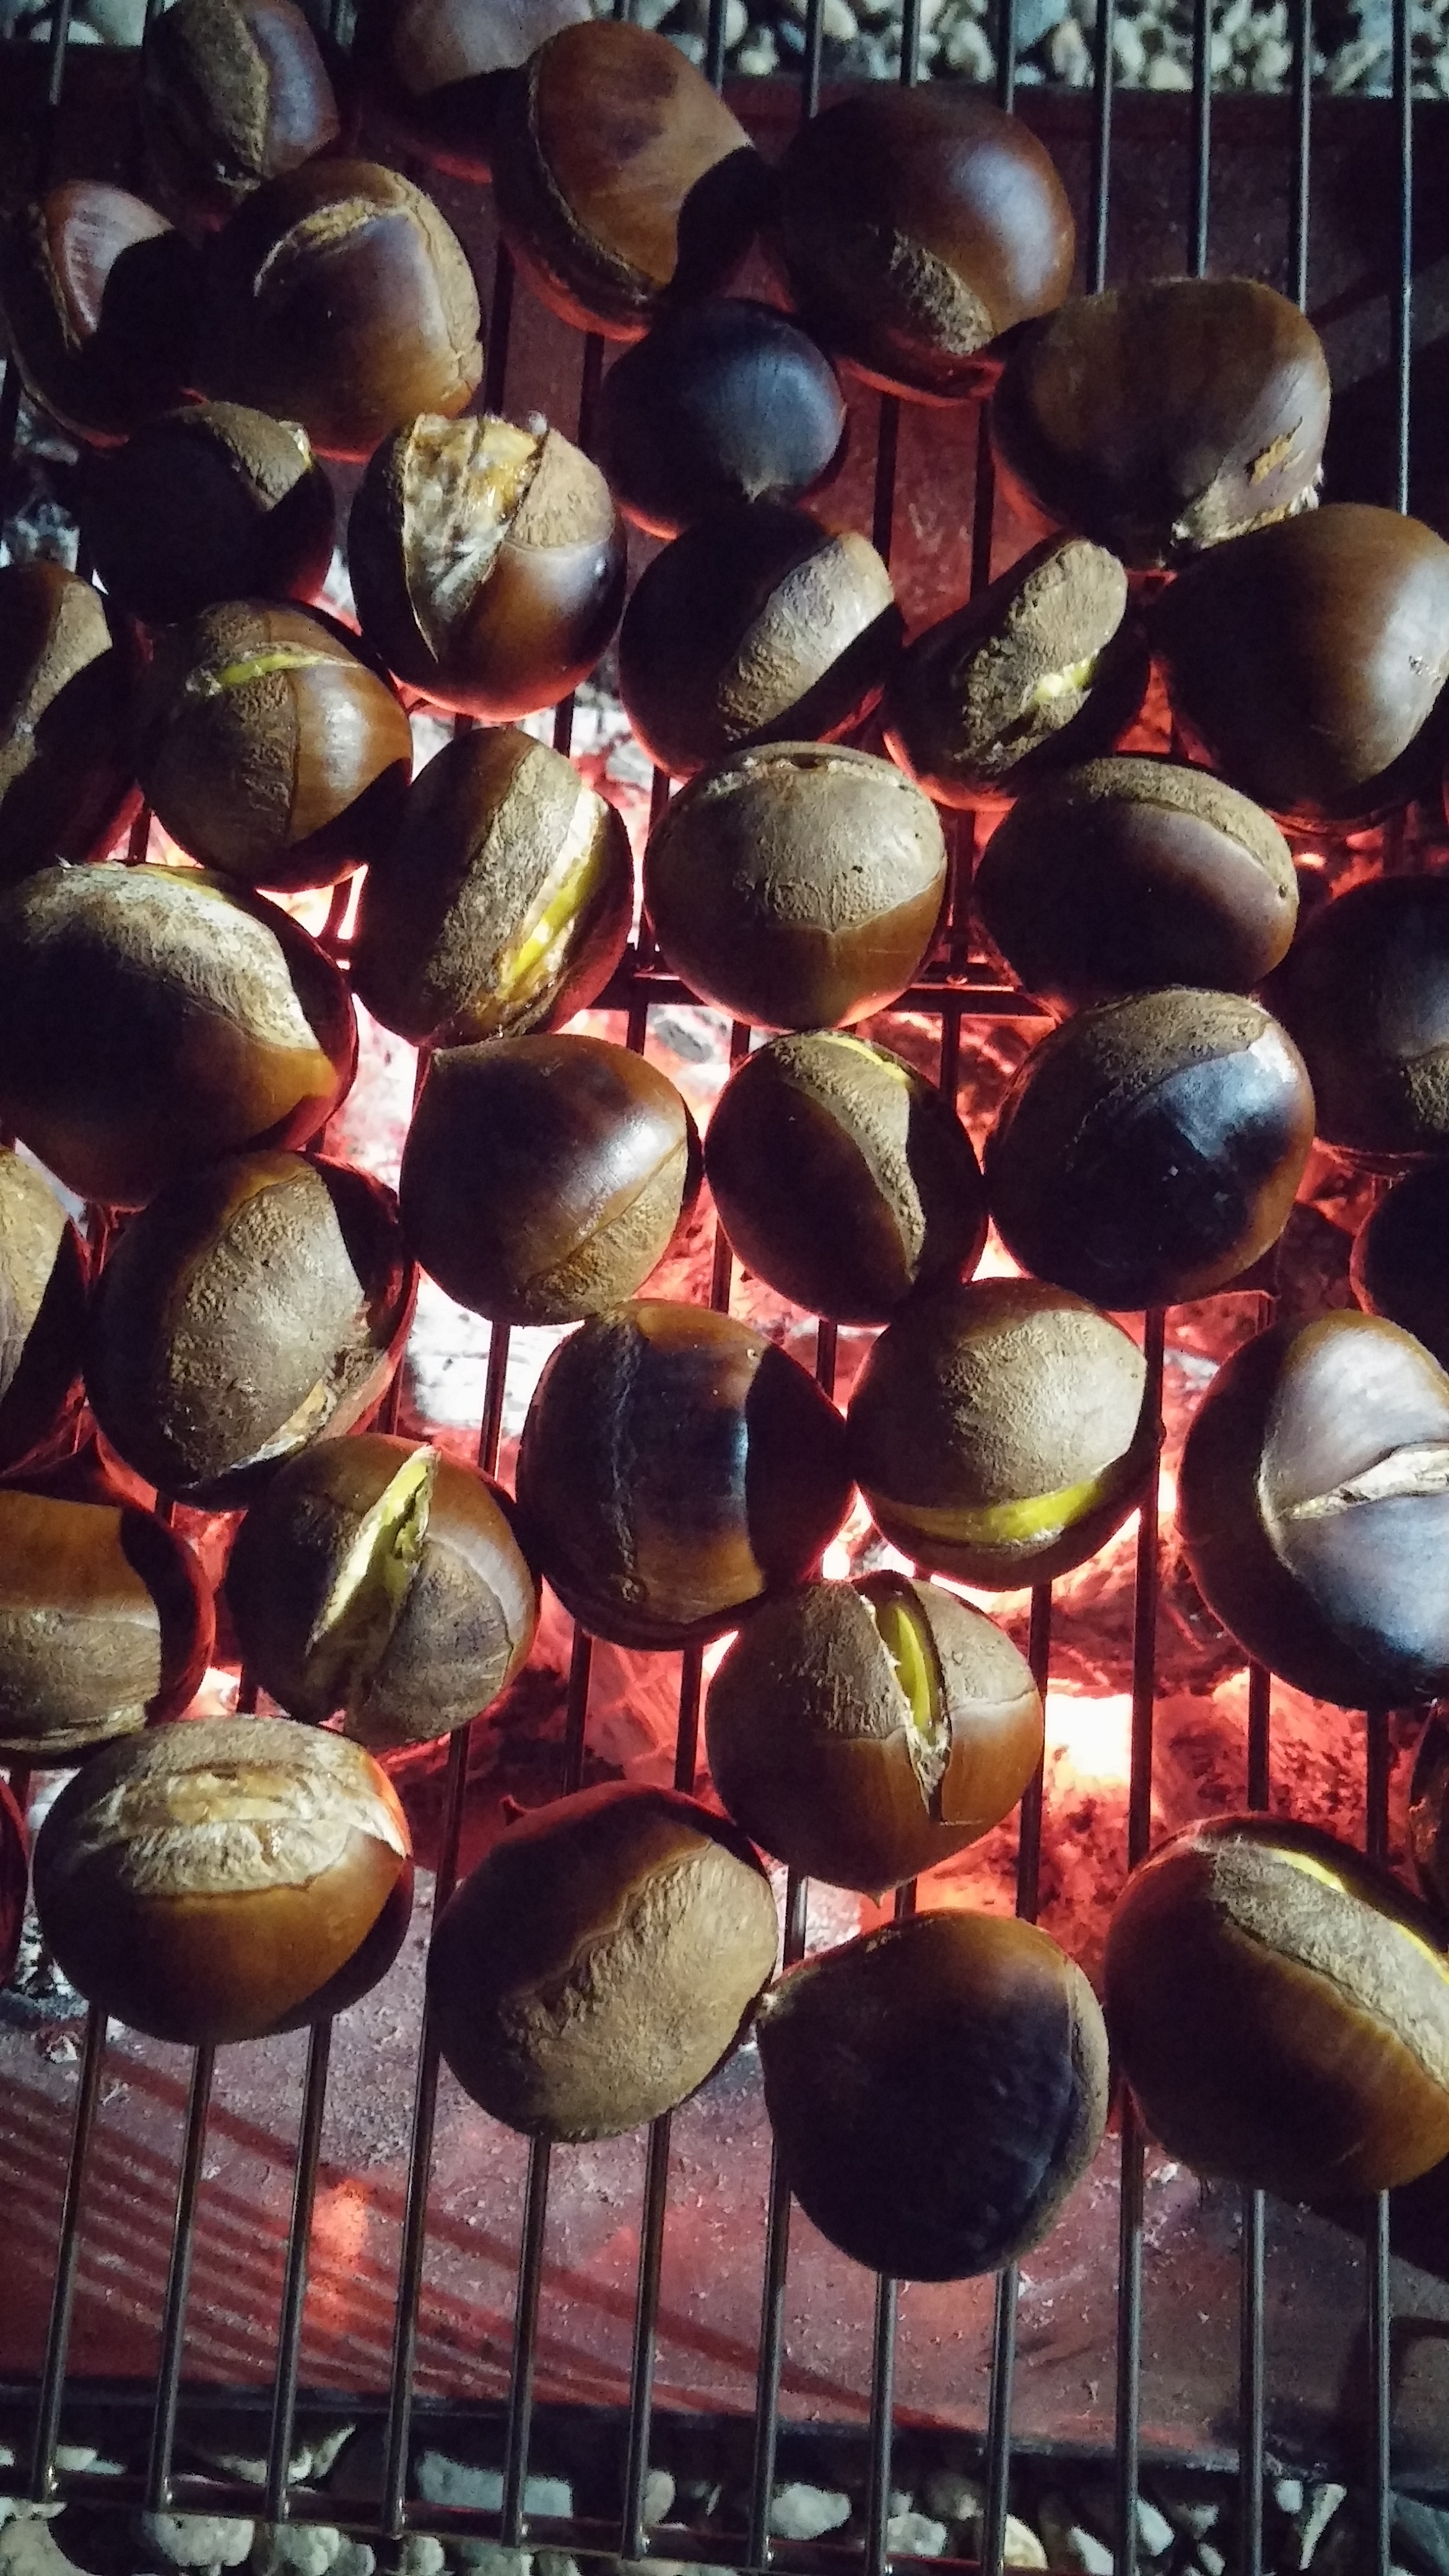
food, produce, camping, charcoal, chestnut, military night